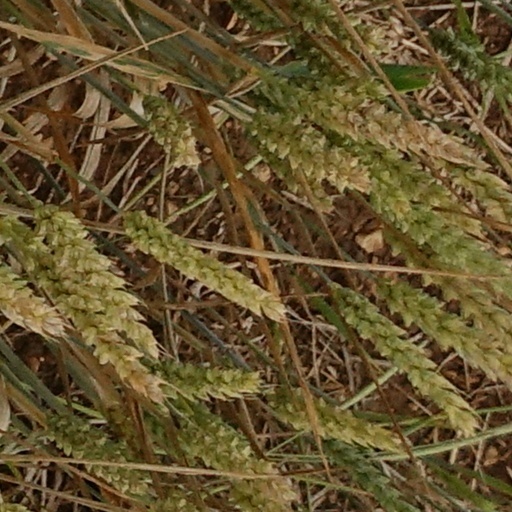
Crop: wheat